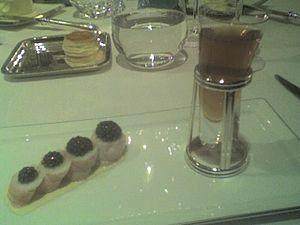
Caviar osciètre d’Iran, langoustines rafraîchies, nage réduite, bouillon parfumé - specialité d'Alain Ducasse (Plaza Athénée)